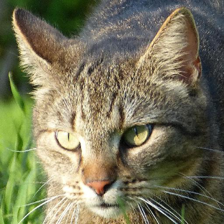
Label: animals